Umberslade Obelisk

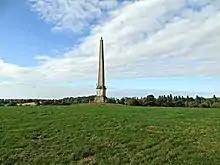
Umberslade Obelisk

The Umberslade Obelisk is a Grade II listed monument in Warwickshire, England constructed by order of Thomas Archer, 1st Baron Archer, on his estate of Umberslade Hall in 1749. The obelisk is constructed from grey limestone and stands tall. The reason for its construction is unknown, but it may have simply been to enhance the view from the hall windows. The obelisk lies near the M40 motorway.